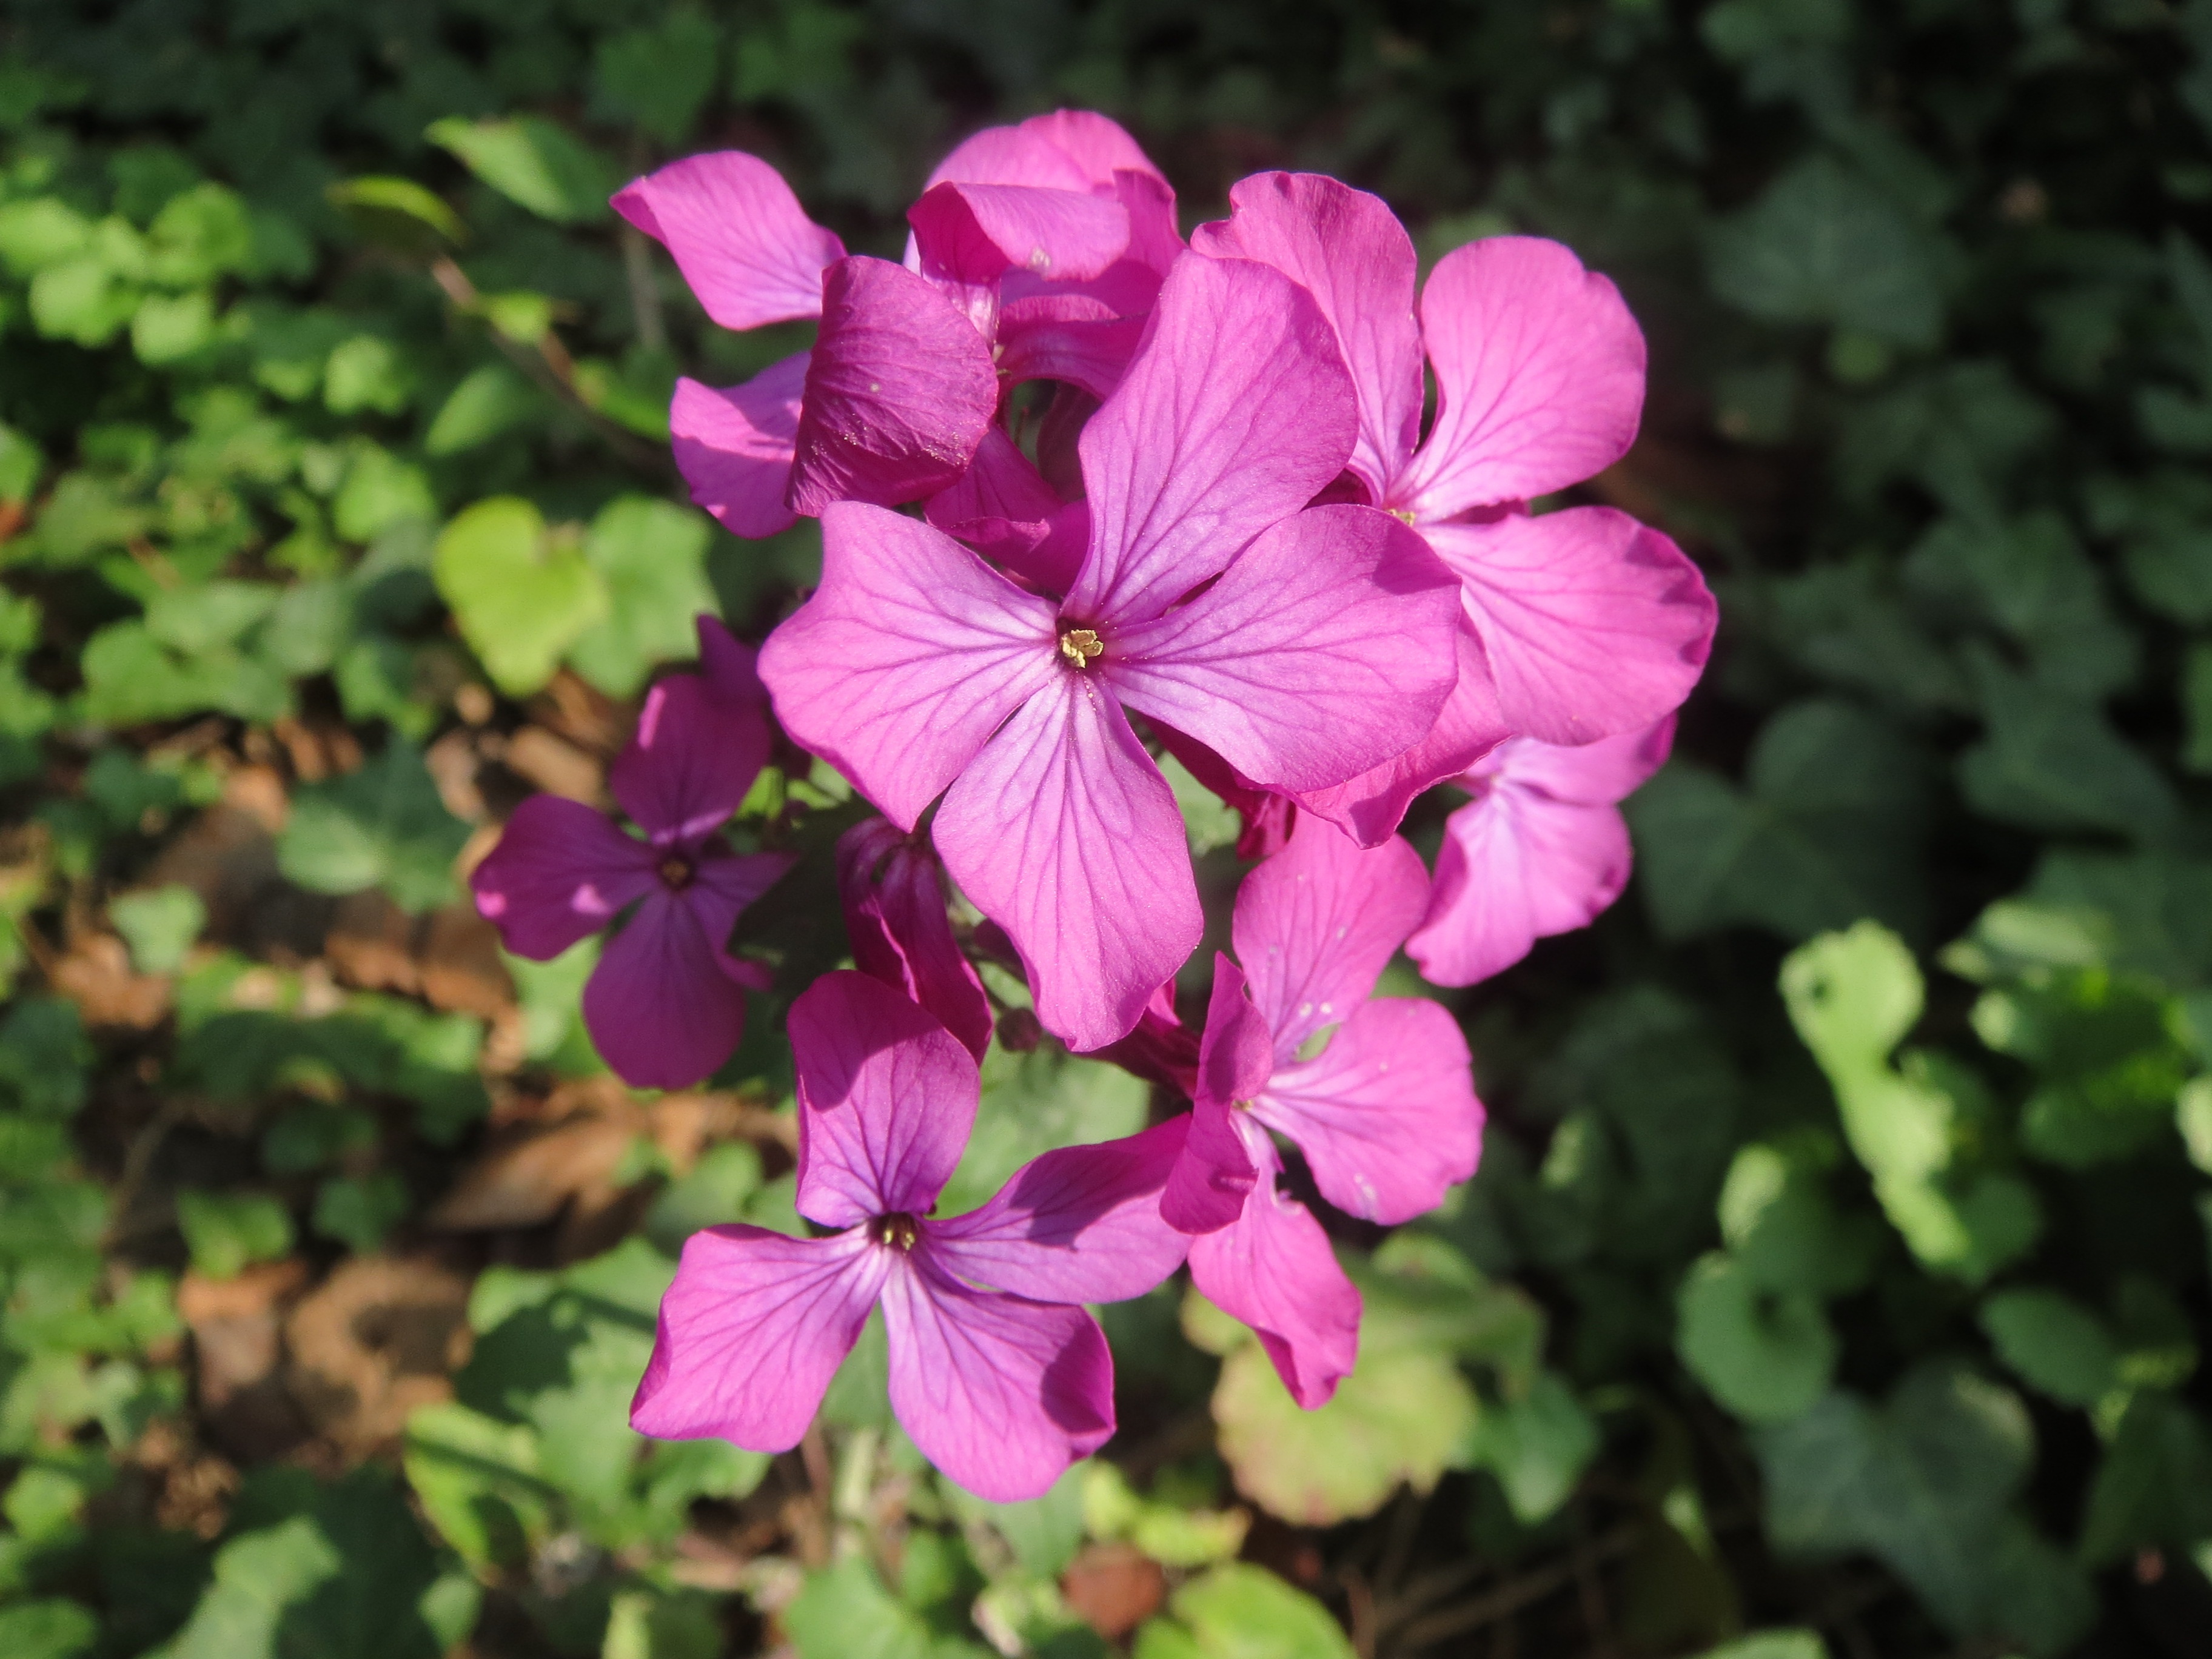
blossom, plant, leaf, flower, petal, macro, botany, flora, wildflower, geranium, flowering plant, honesty, annual plant, lunaria annua, annual honesty, land plant, geraniales